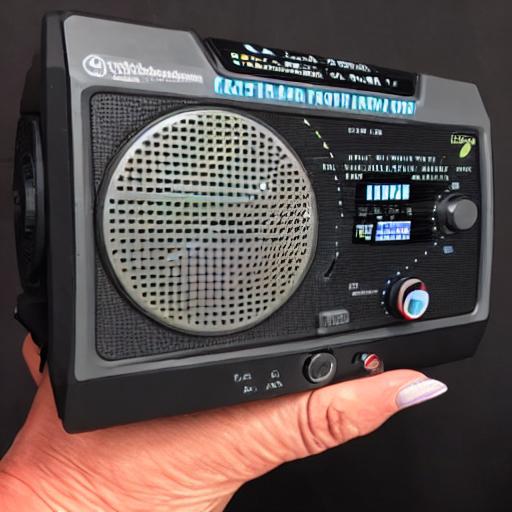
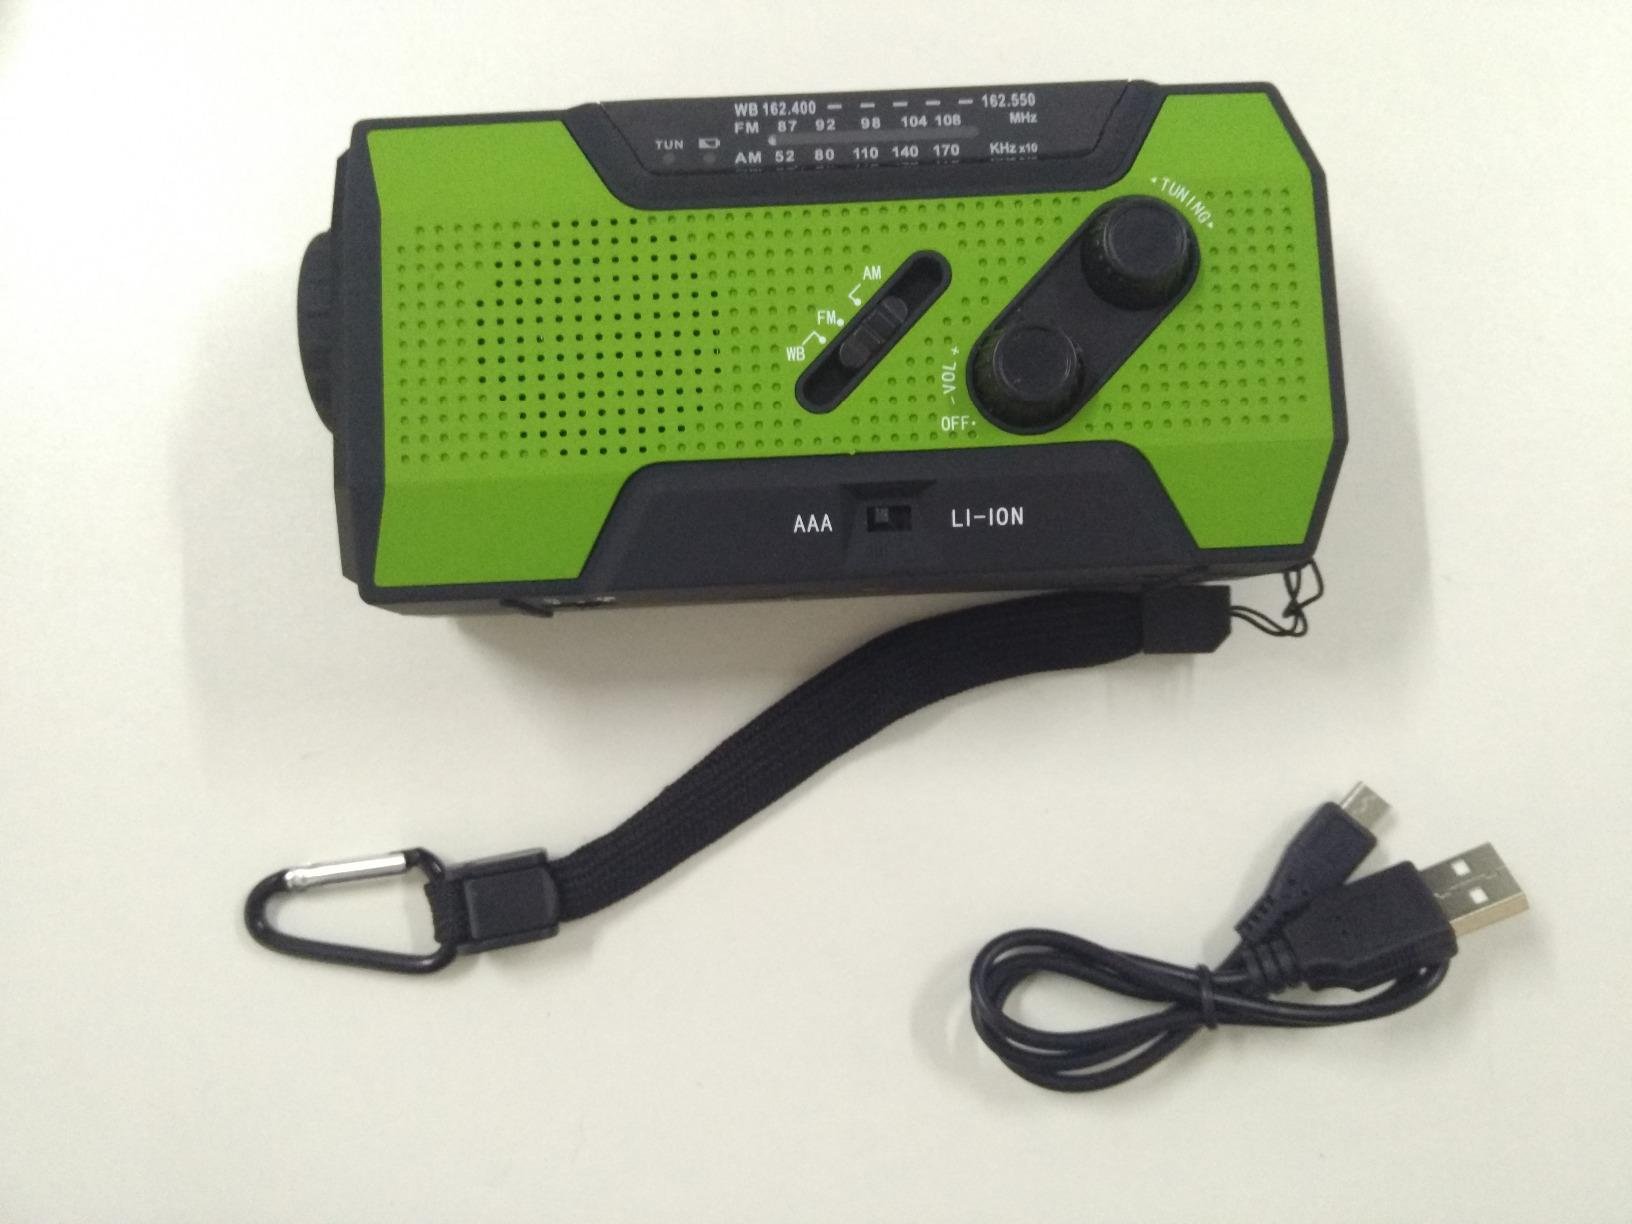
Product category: radio
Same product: no